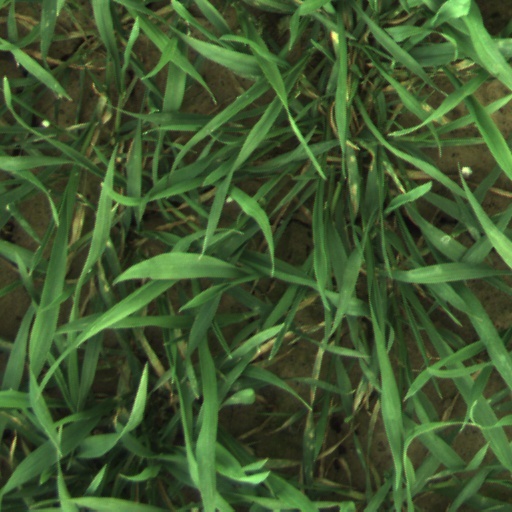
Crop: wheat